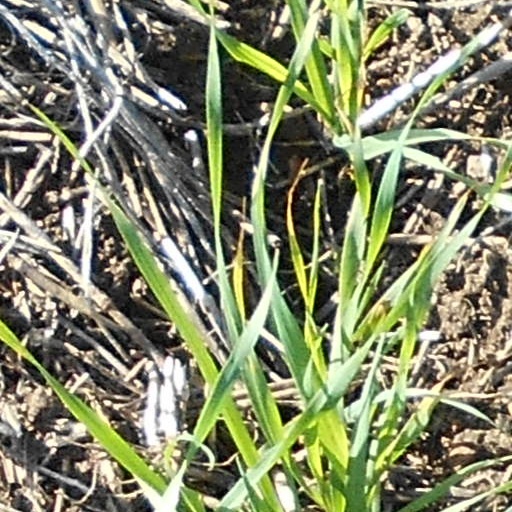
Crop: wheat